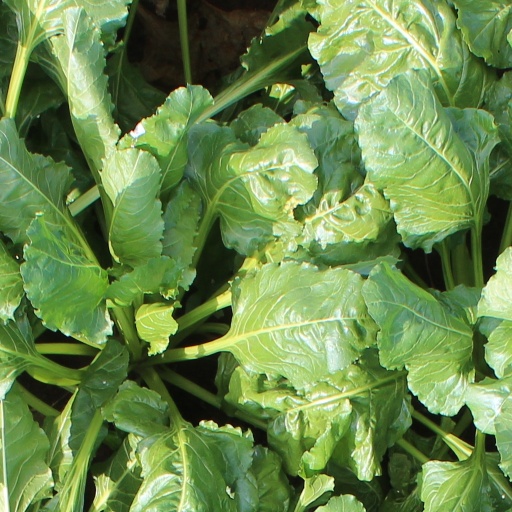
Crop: sugar beet